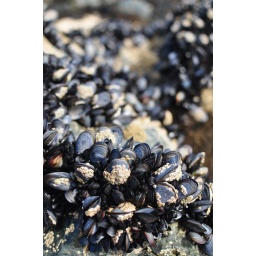
Masses of these barnacle covered rock were dotted around at St Ives Portmeor beach